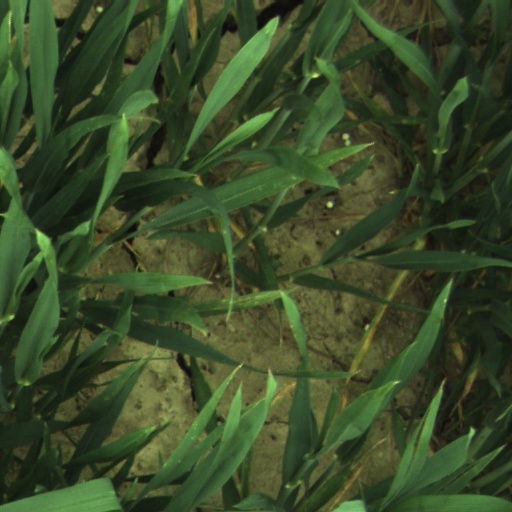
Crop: wheat